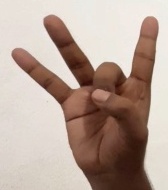
ASL sign: 8